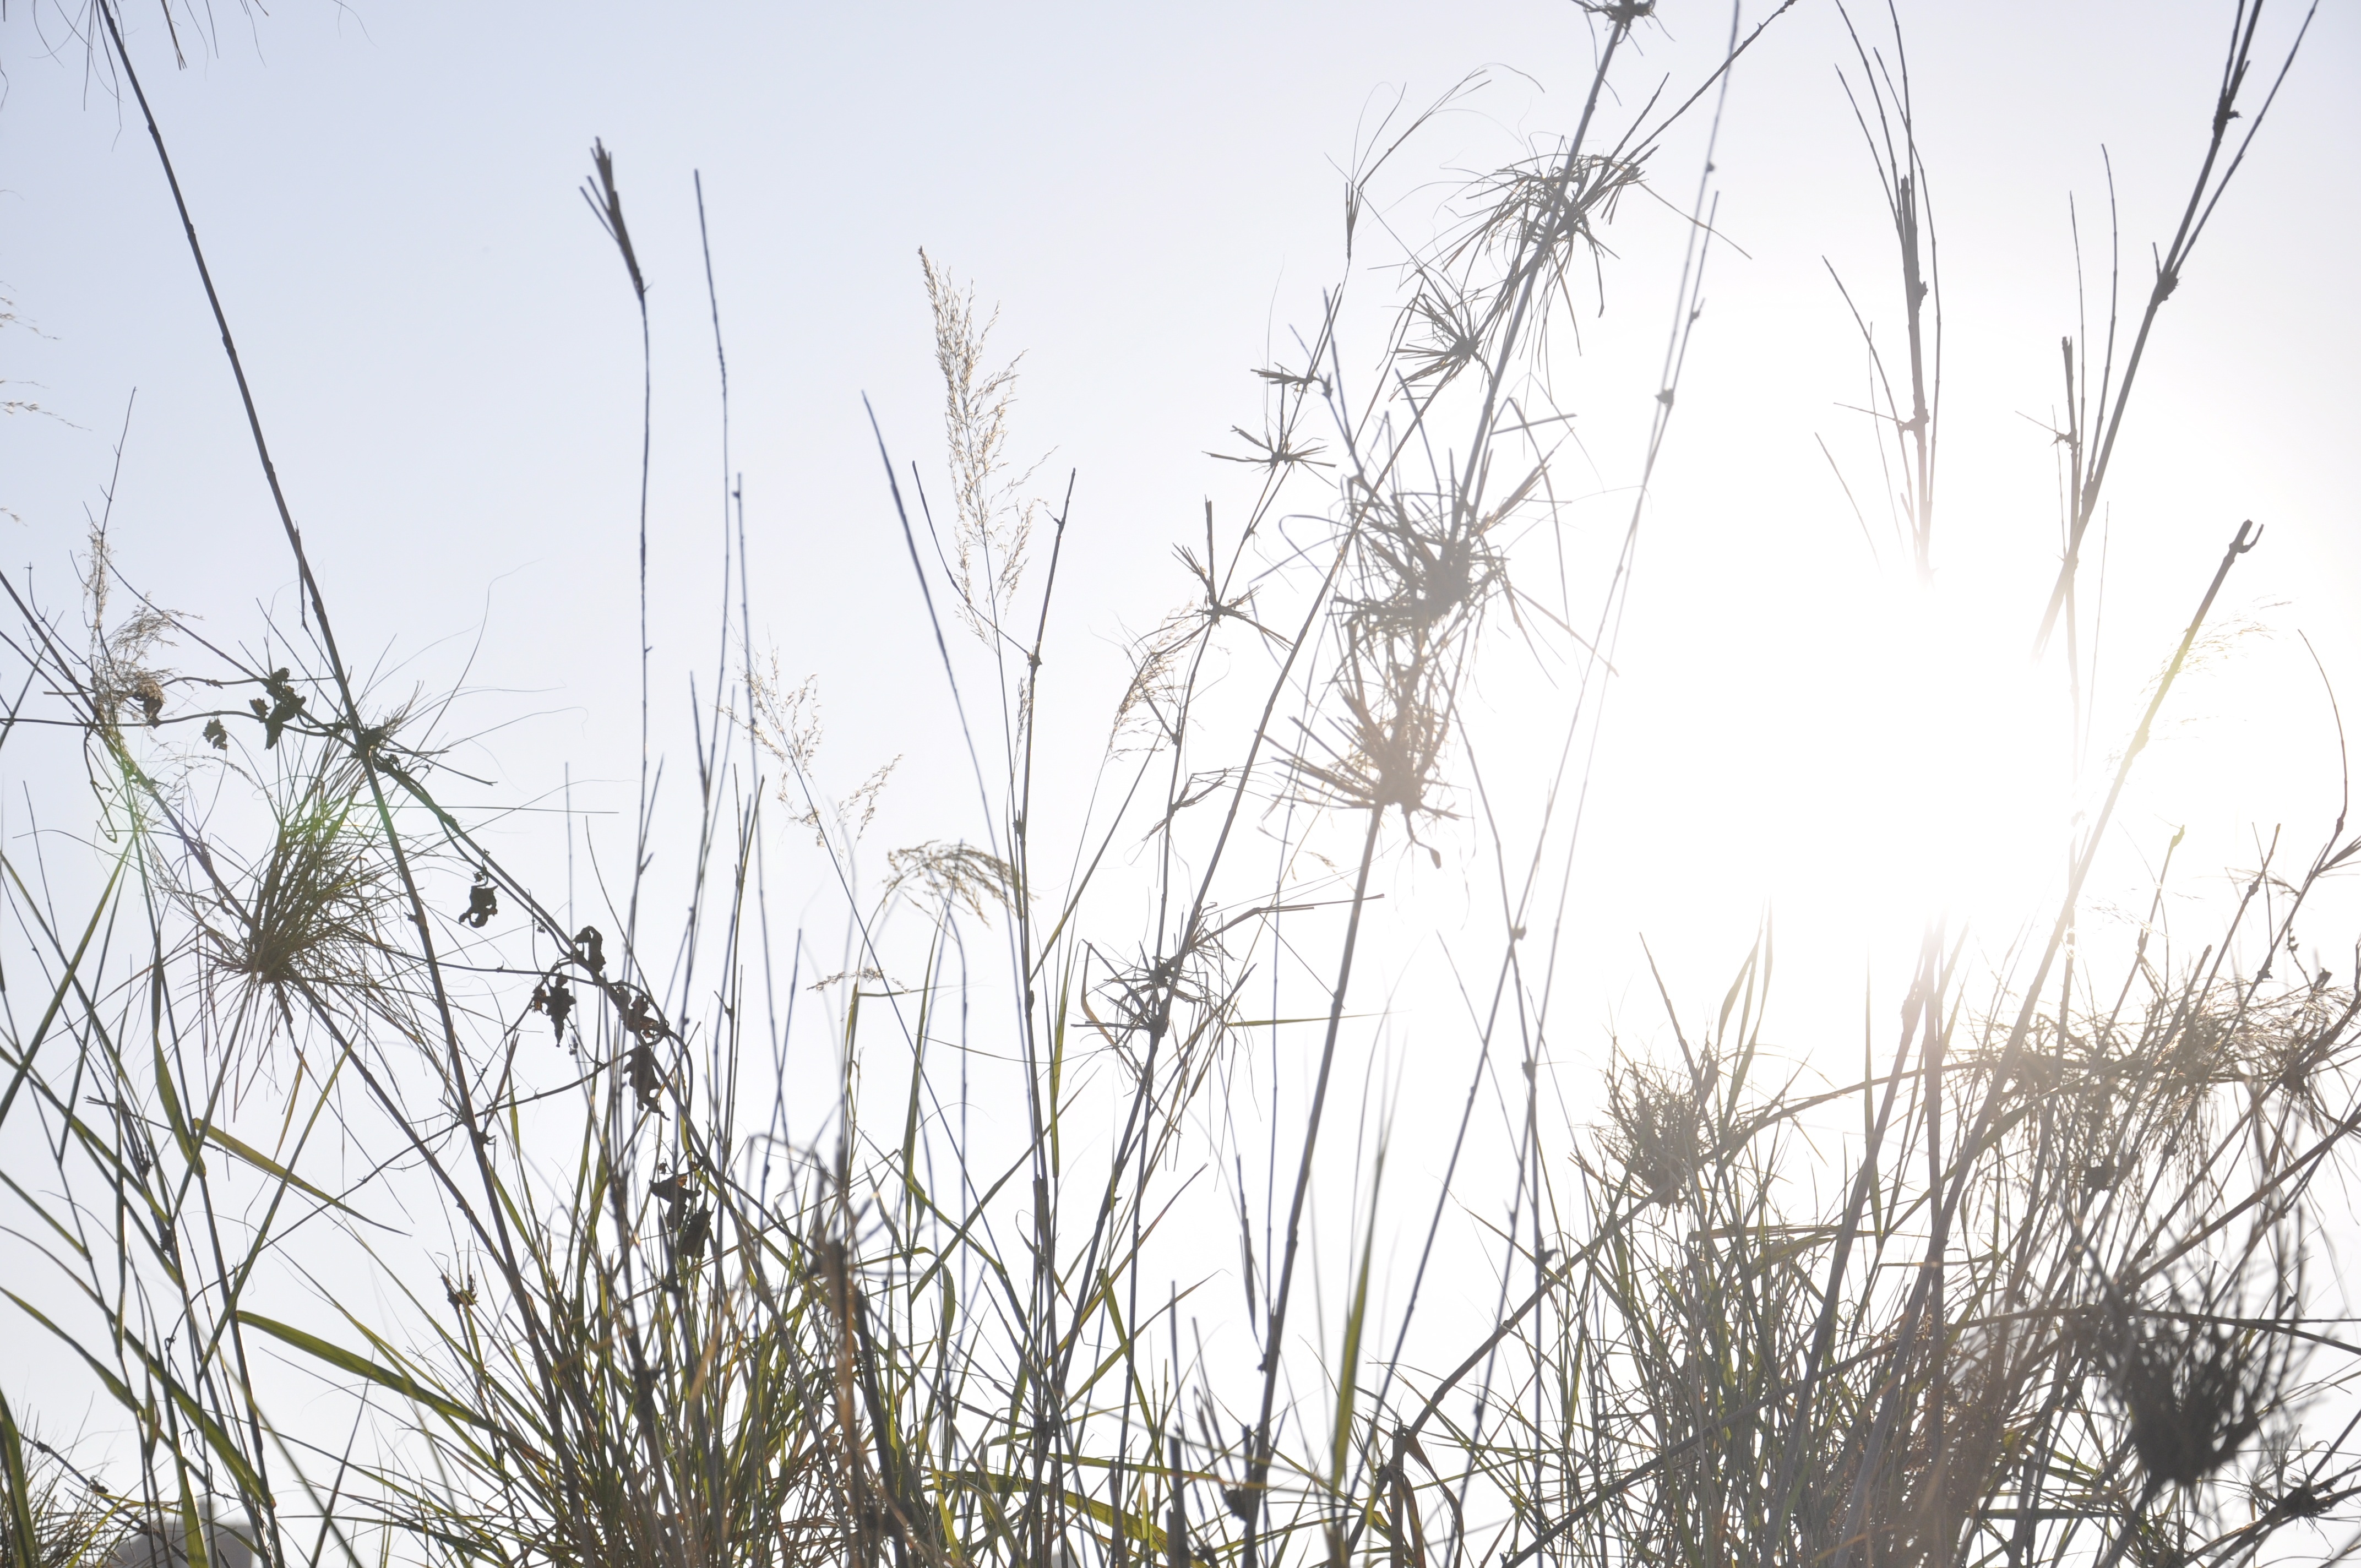
tree, grass, branch, winter, plant, prairie, wind, natural, twig, wetland, ecosystem, the scenery, atmospheric phenomenon, grass family, phragmites